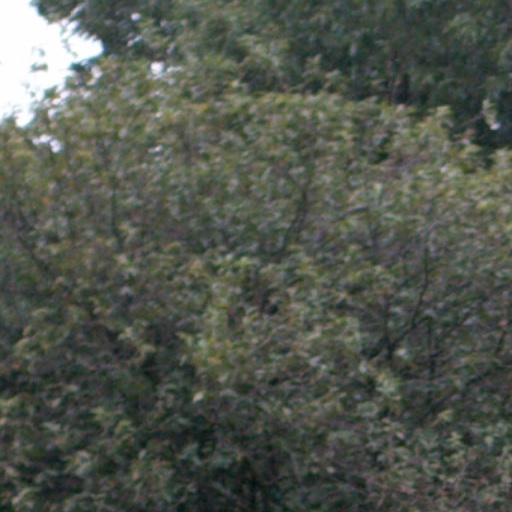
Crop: cassava